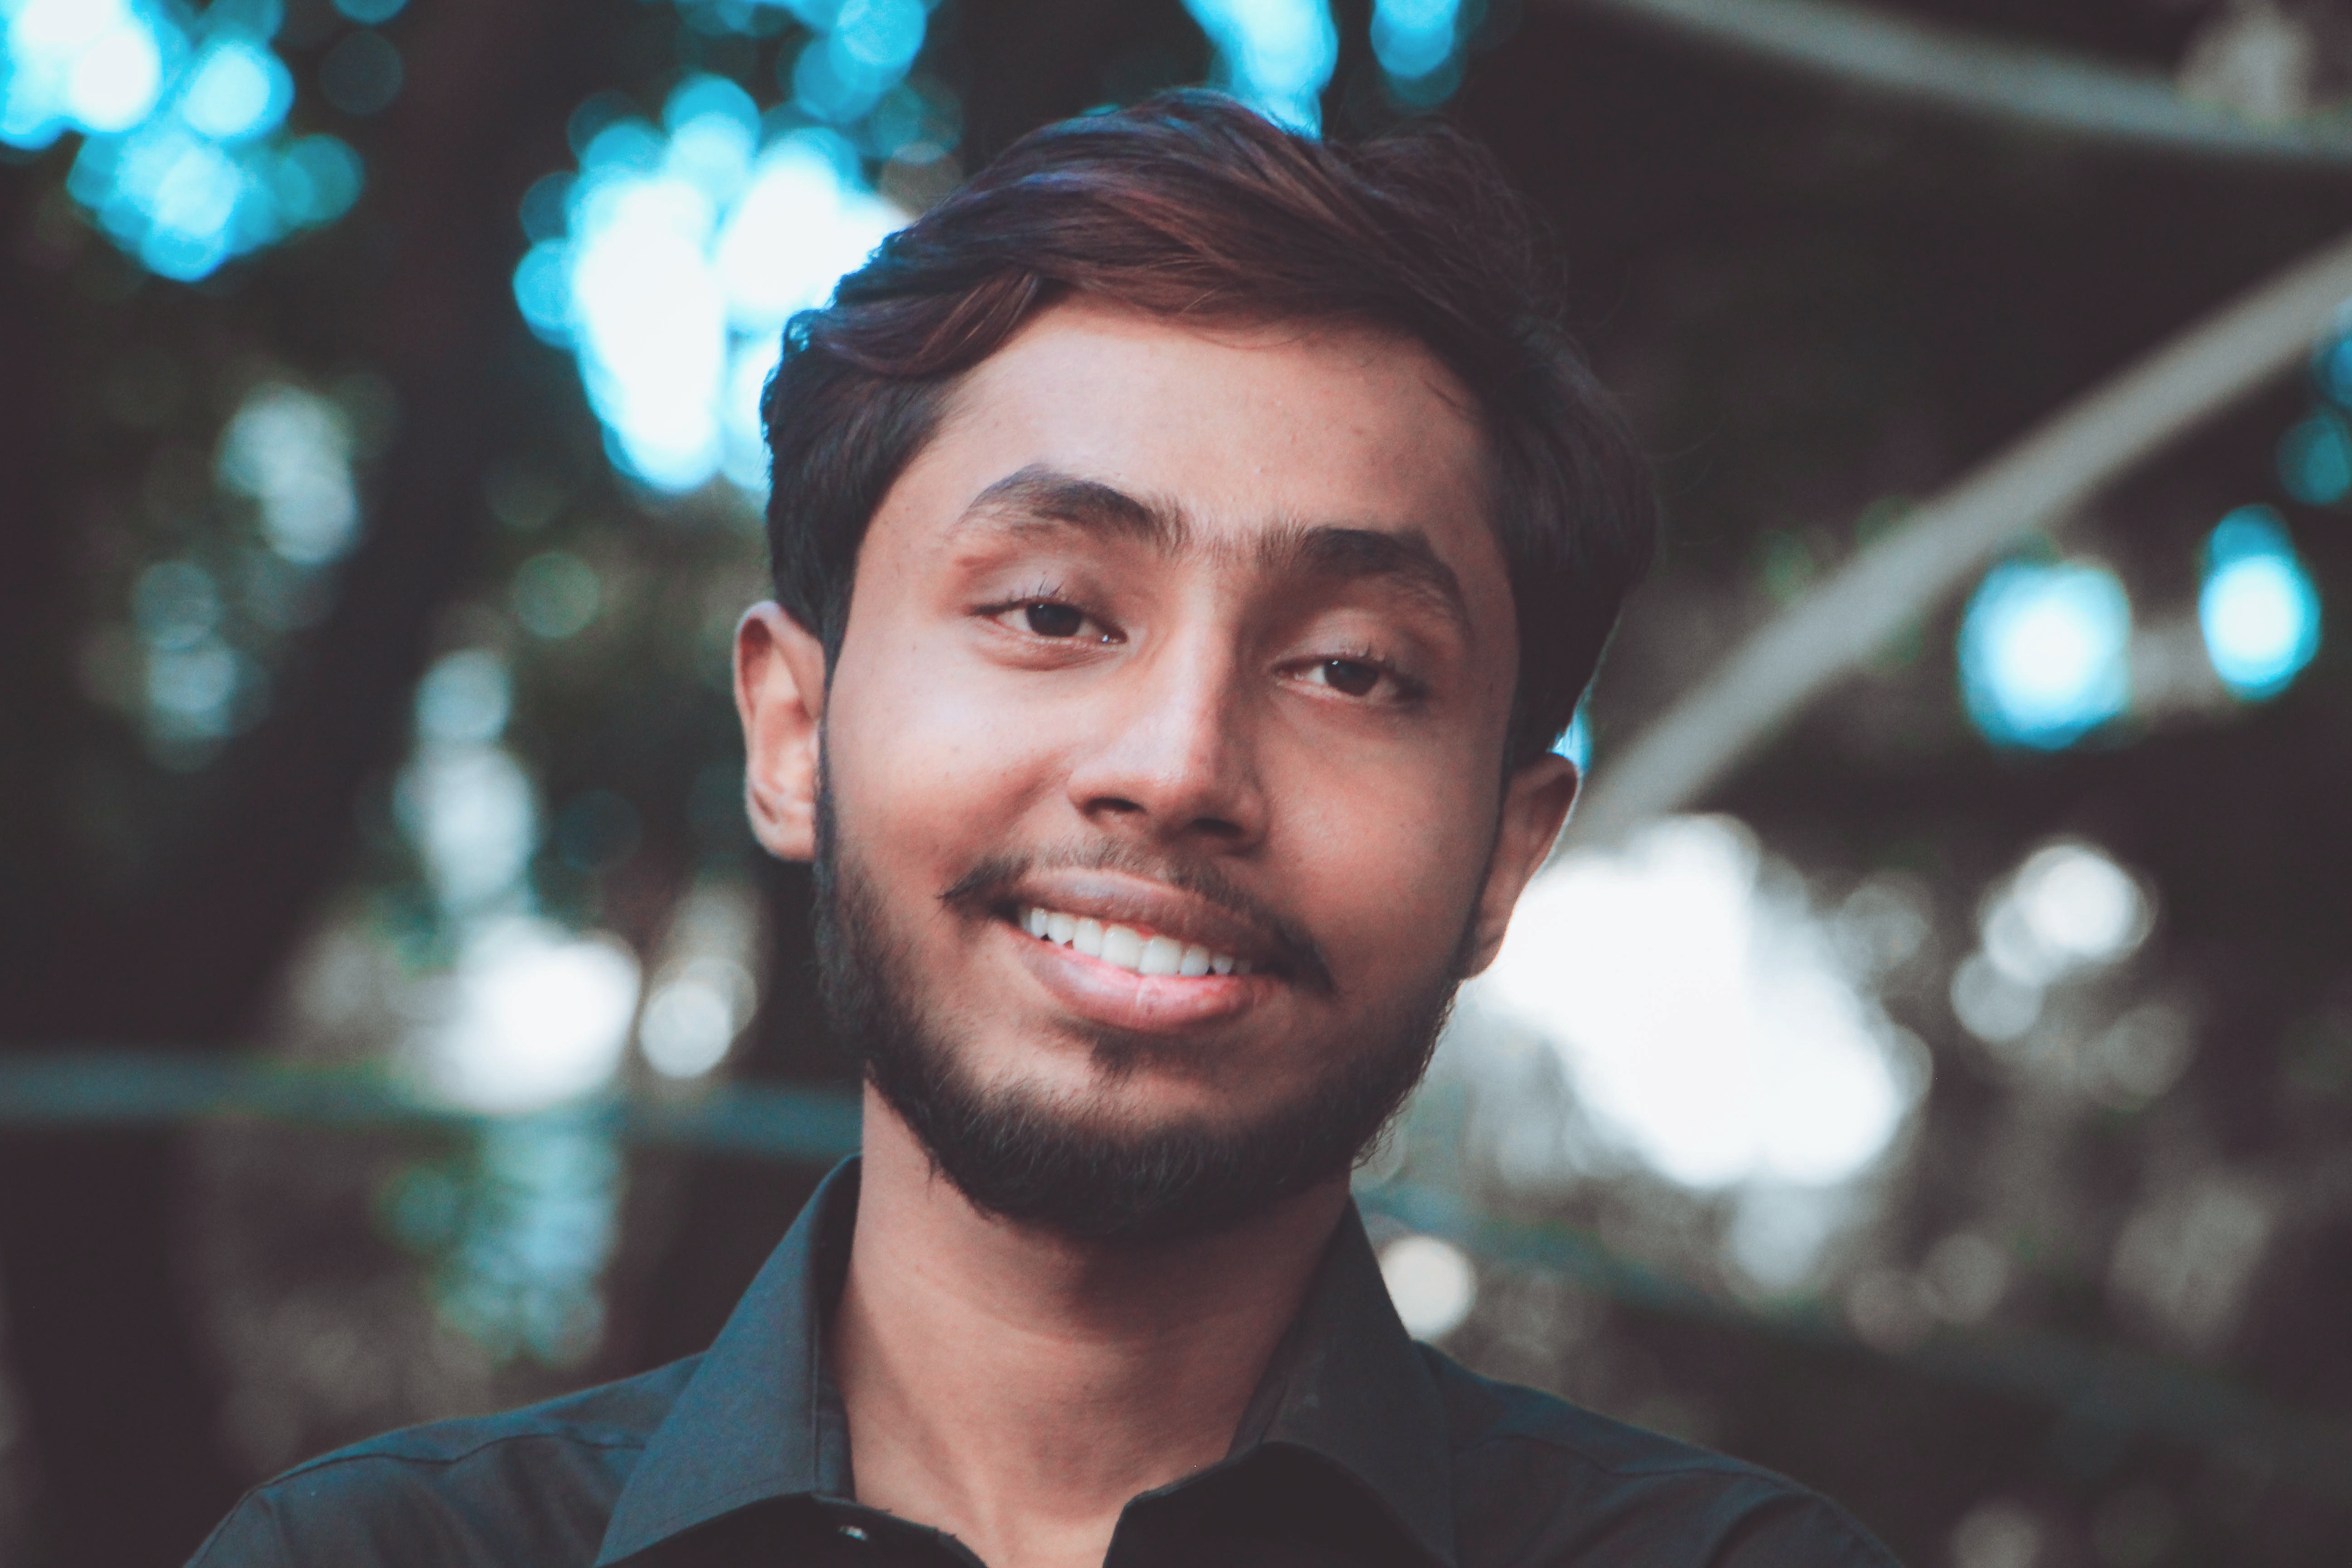
face, person, facial expression, man, smile, emotion, chin, photography, eye, facial hair, human, cool, fun, black hair, portrait, portrait photography, girl, beard